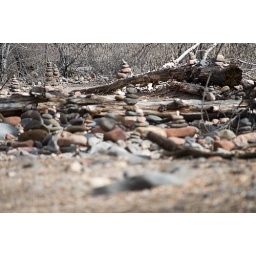
A field full of rock towers in Sedona, AZ